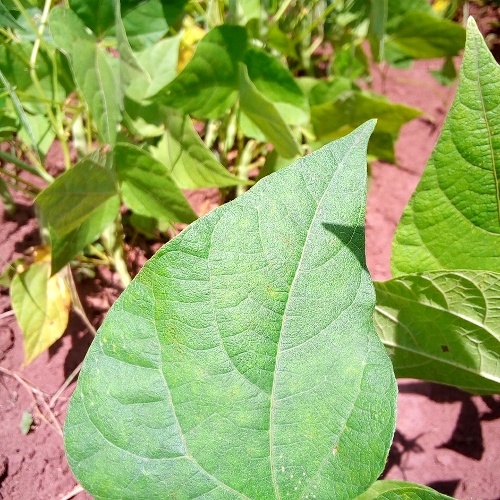
Leaf condition: healthy